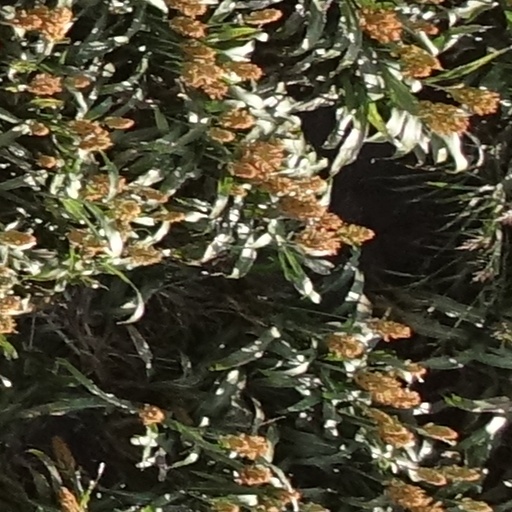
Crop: sorghum